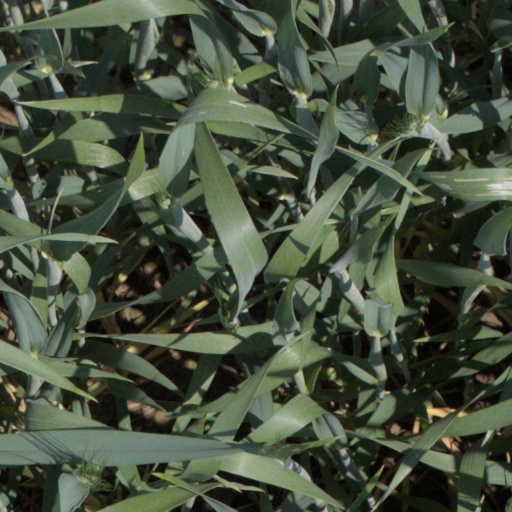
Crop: wheat